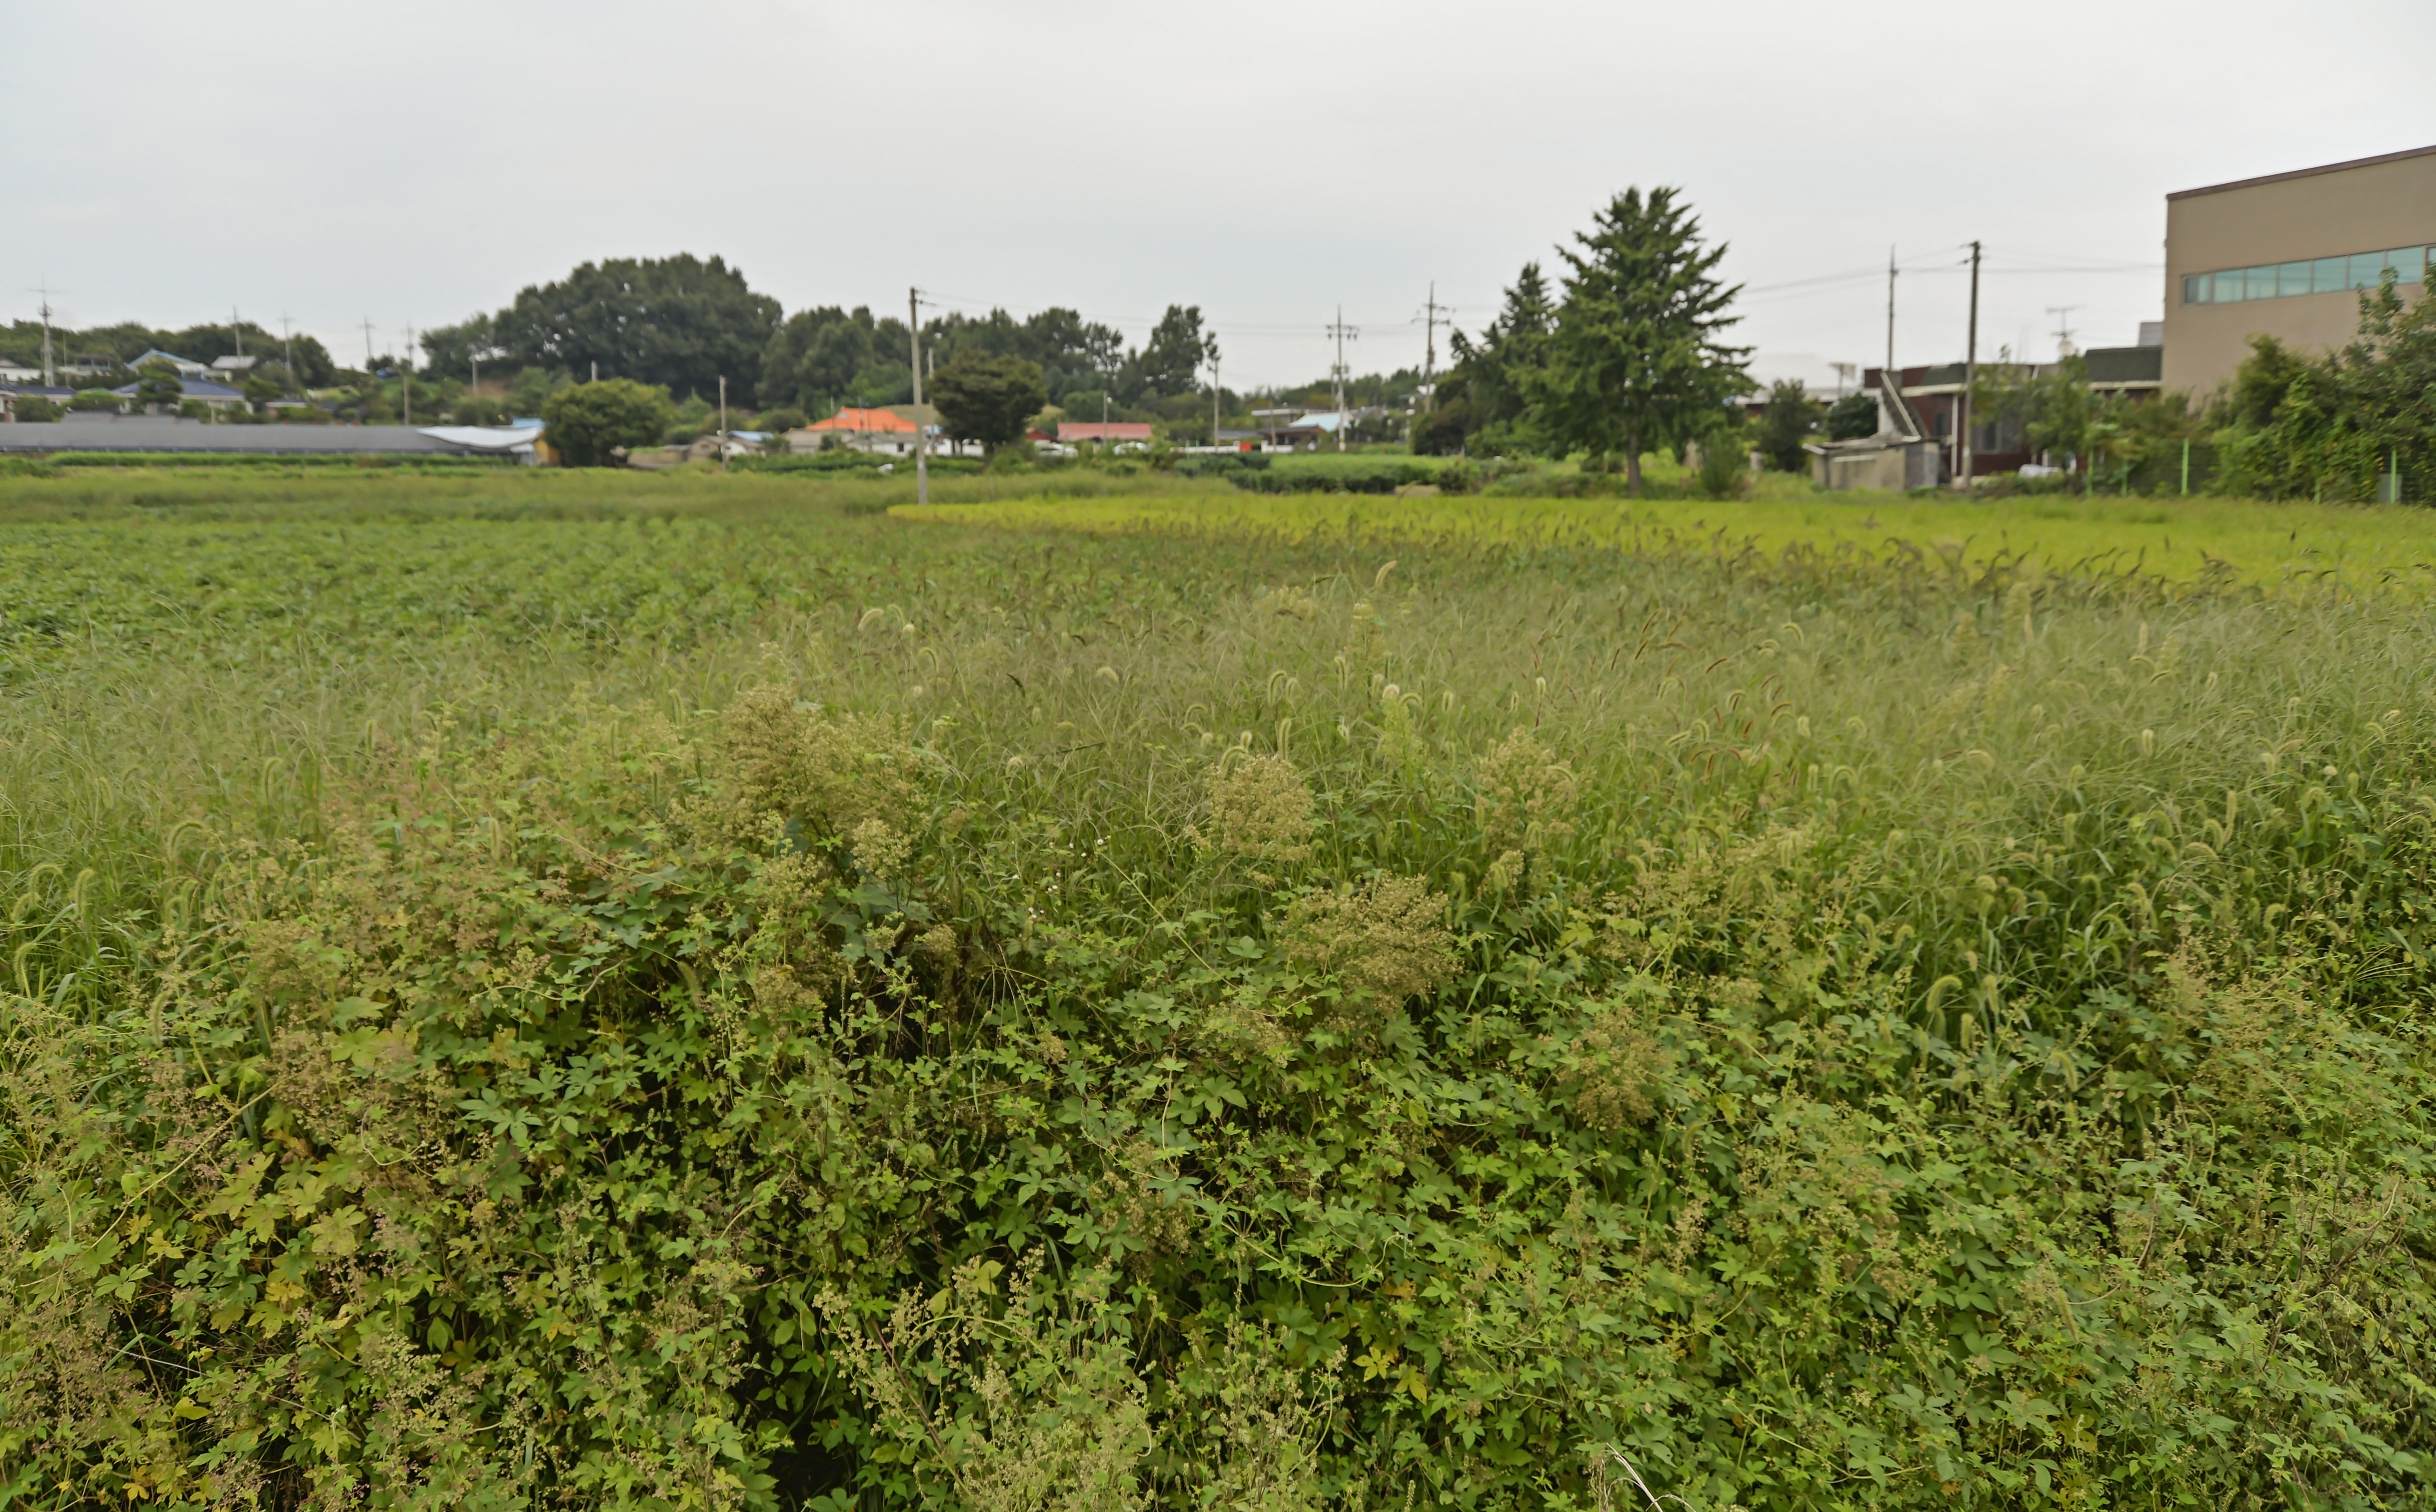
natural, vegetation, grassland, natural environment, field, grass, land lot, pasture, plant, meadow, prairie, grass family, crop, plain, tree, farm, agriculture, paddy field, plant community, shrub, landscape, groundcover, flower, perennial plant